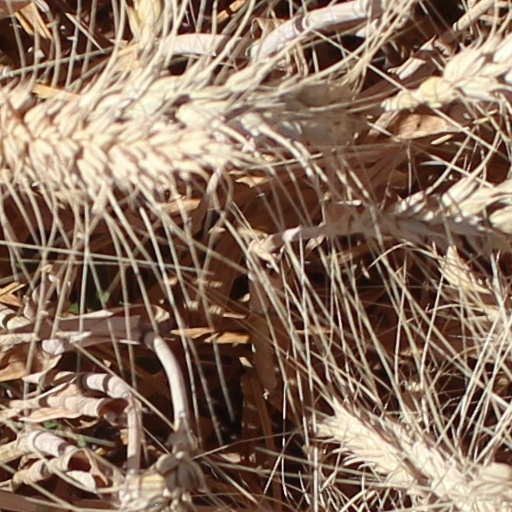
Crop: wheat